Rybí

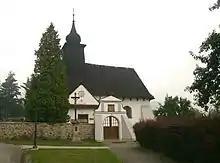
Church of the Finding of the Holy Cross

The most important monument is the Church of the Finding of the Holy Cross. Other sights include two chapels that commemorate the former massive pilgrimage procession of the faithful, and glacial erratics.